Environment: real
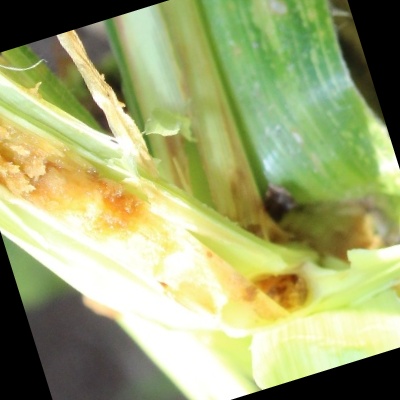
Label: fall_armyworm